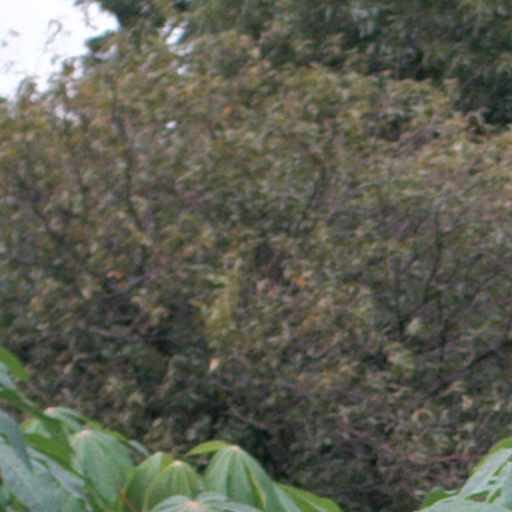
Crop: cassava